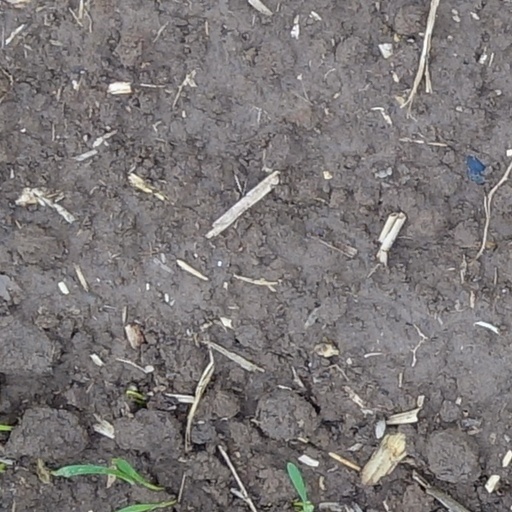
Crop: wheat